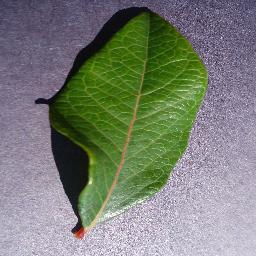
Label: Blueberry___healthy